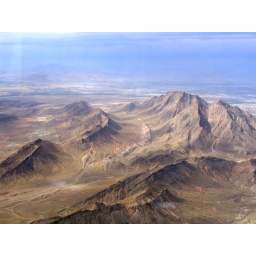
mountains around canyon